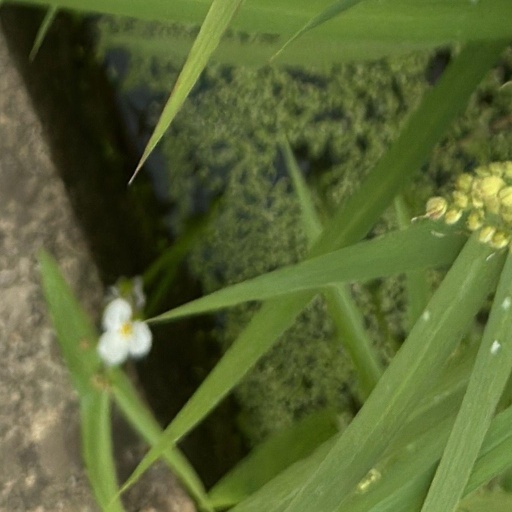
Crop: rice